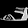
Label: Sandal